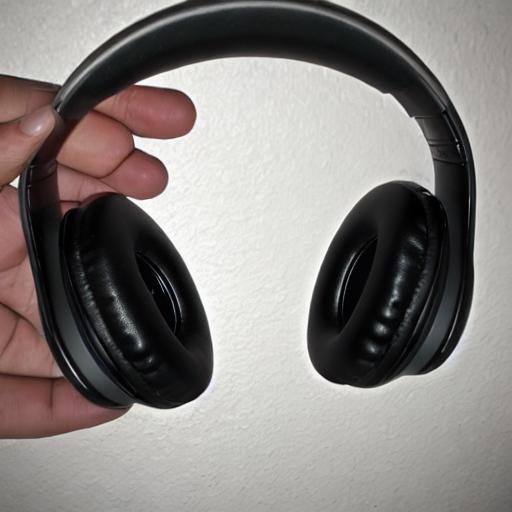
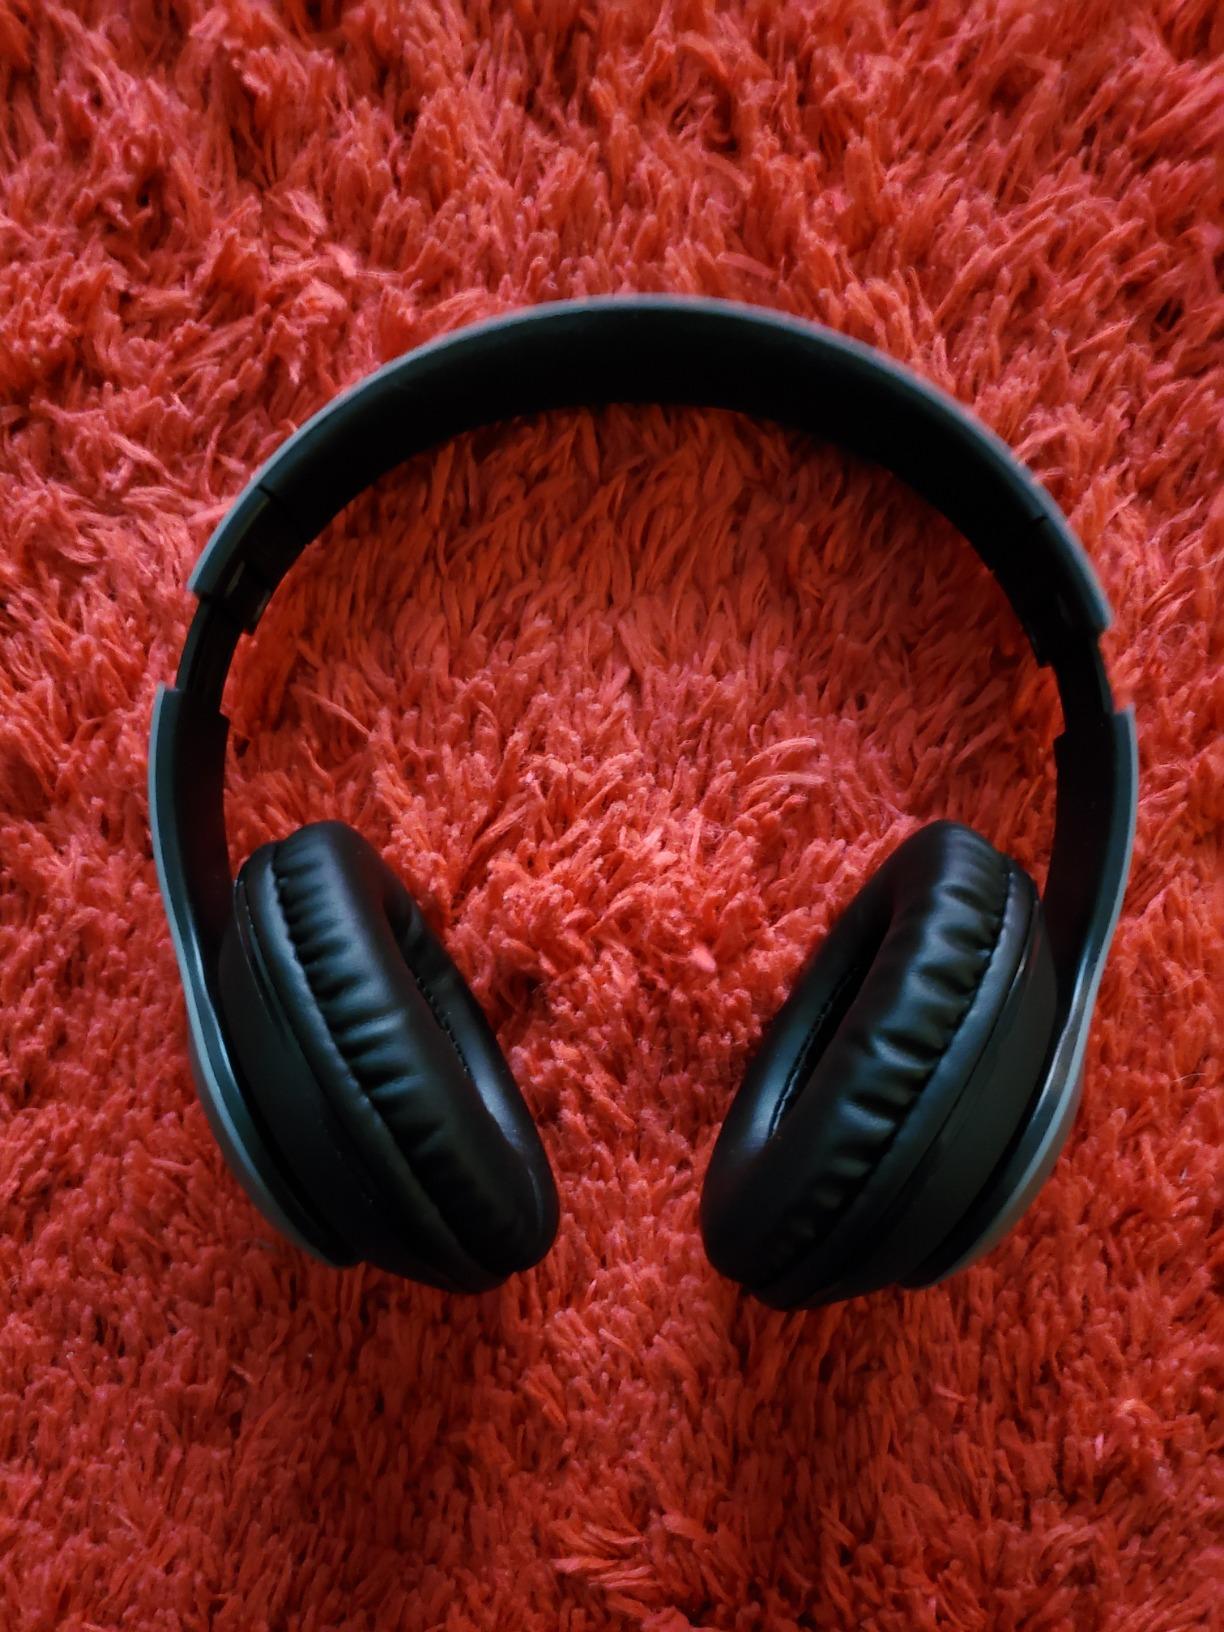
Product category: headphones
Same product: no